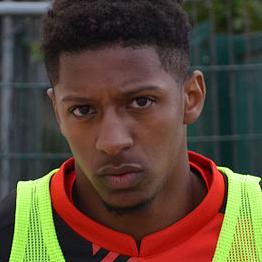
Age: 20